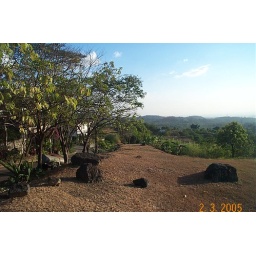
My house on the hill in Antipolo.